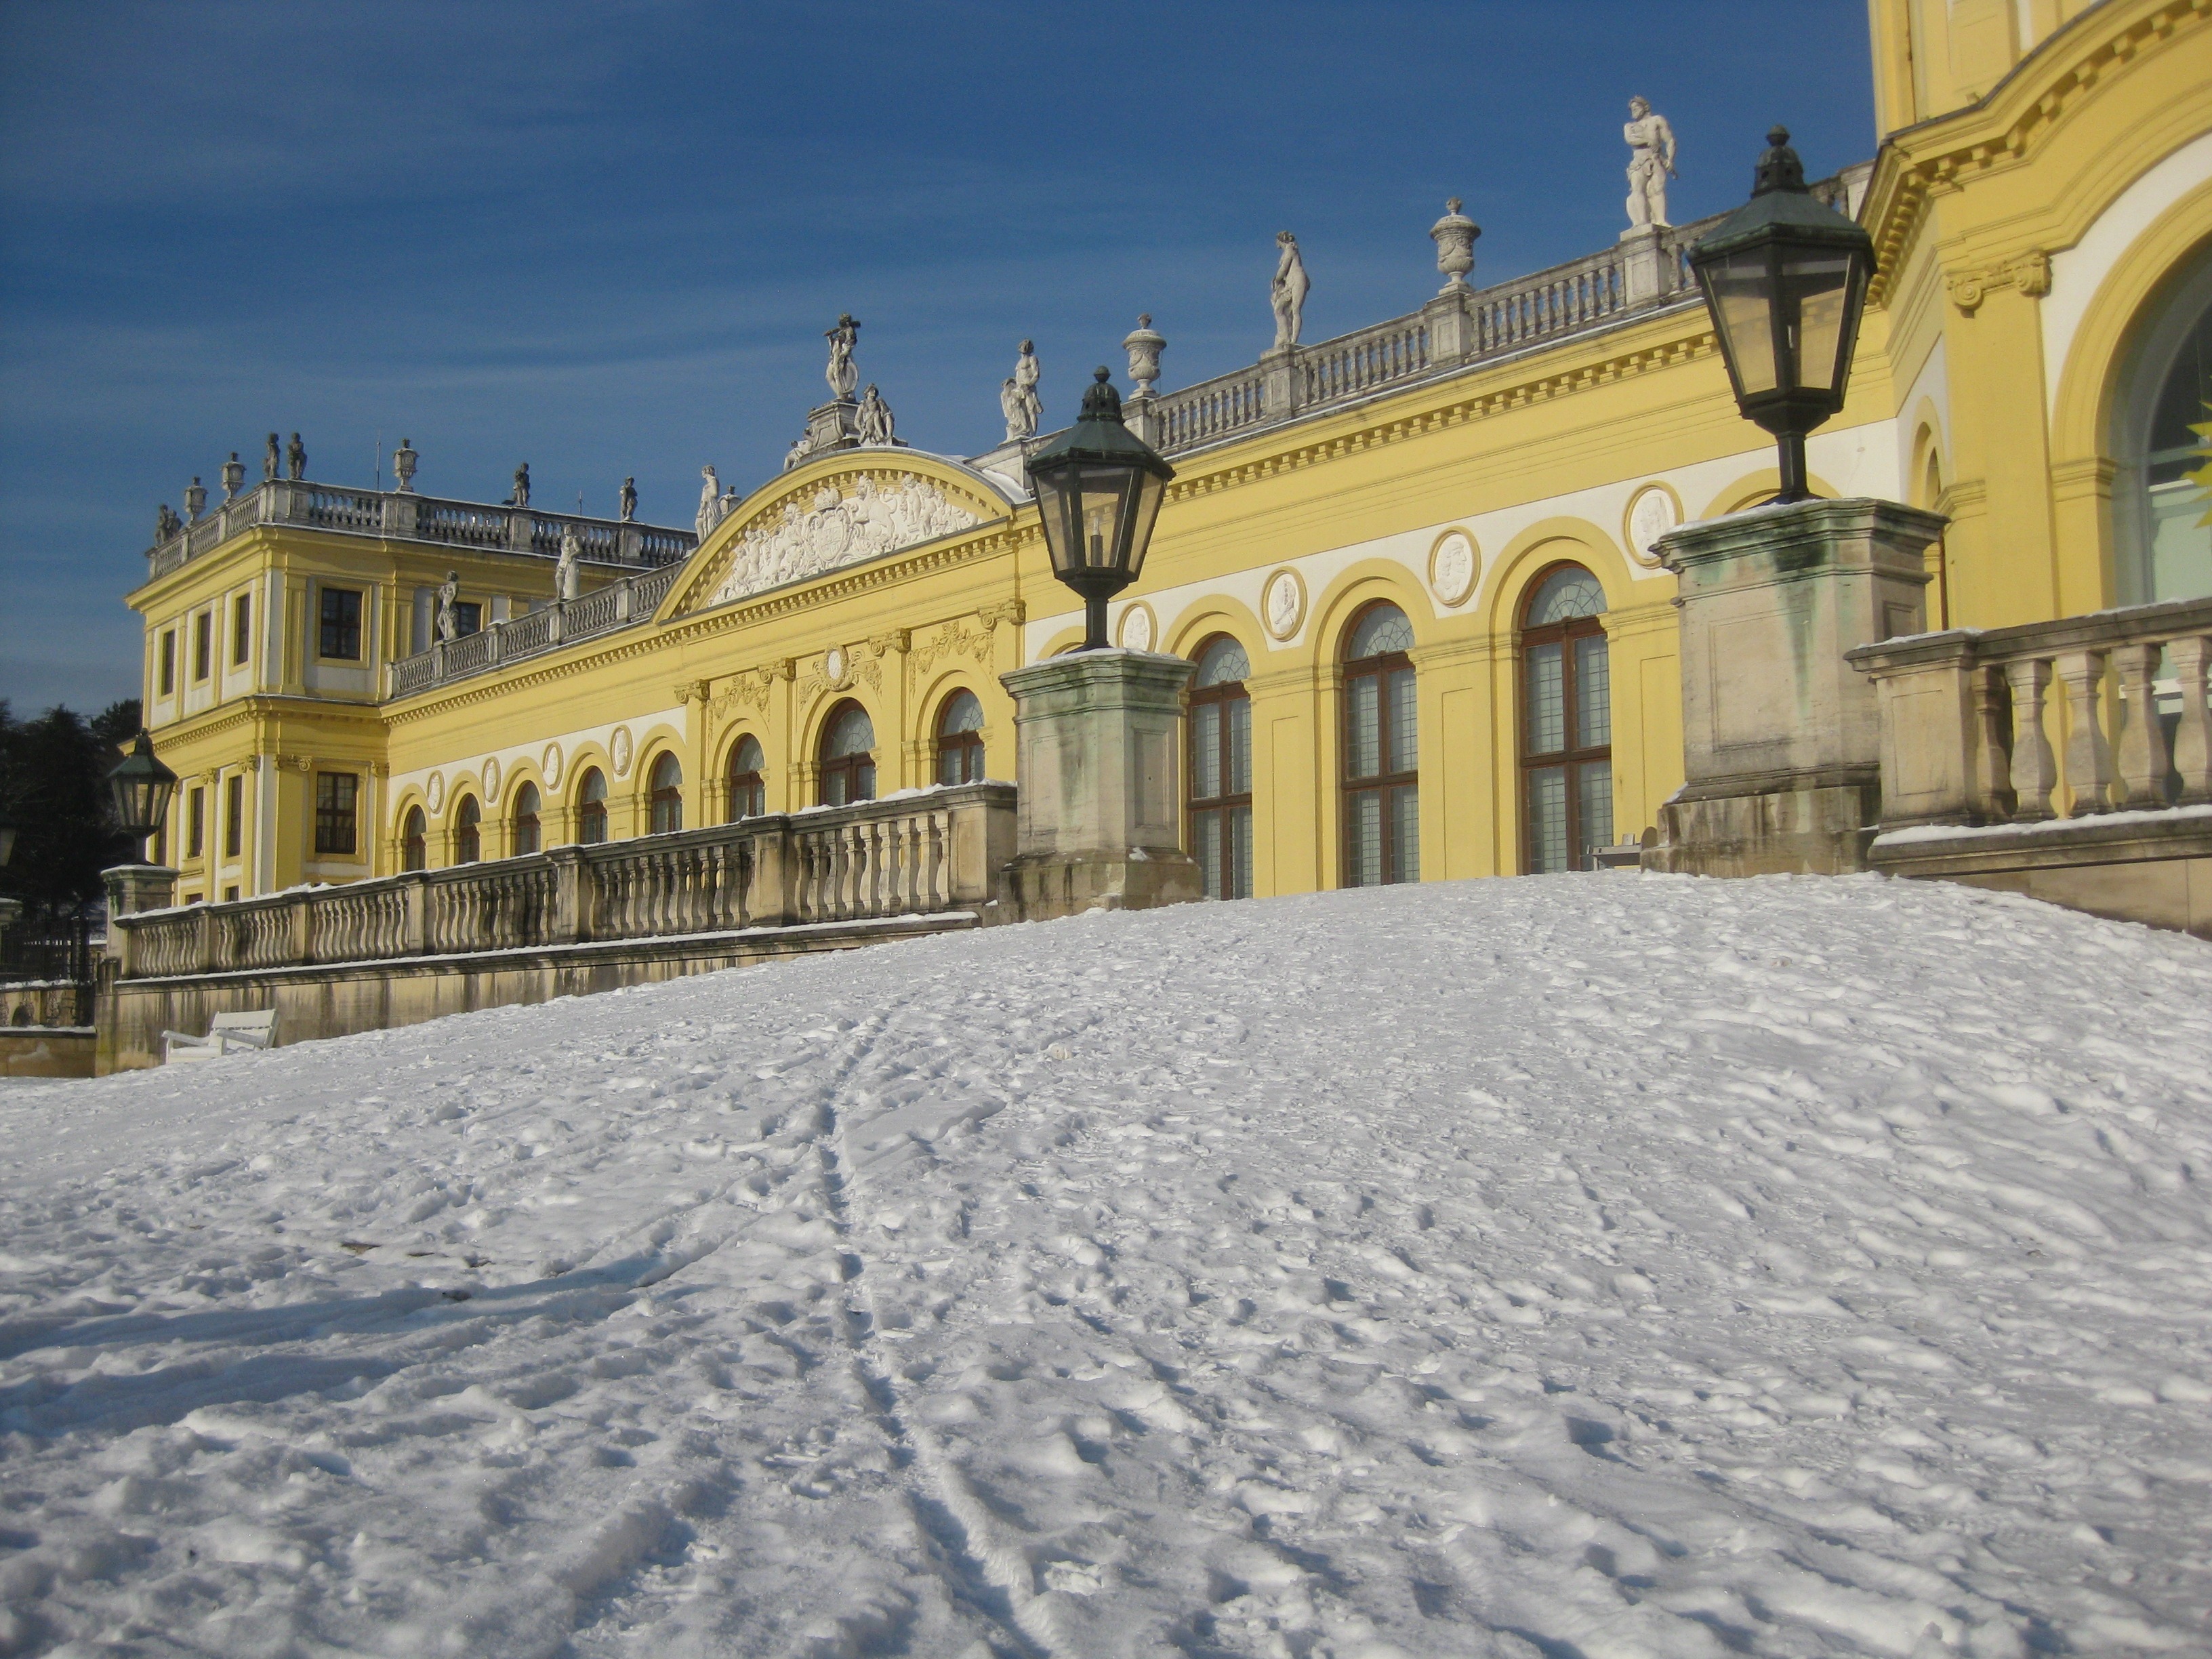
snow, winter, architecture, building, chateau, palace, weather, castle, season, monastery, germany, orangery, kassel